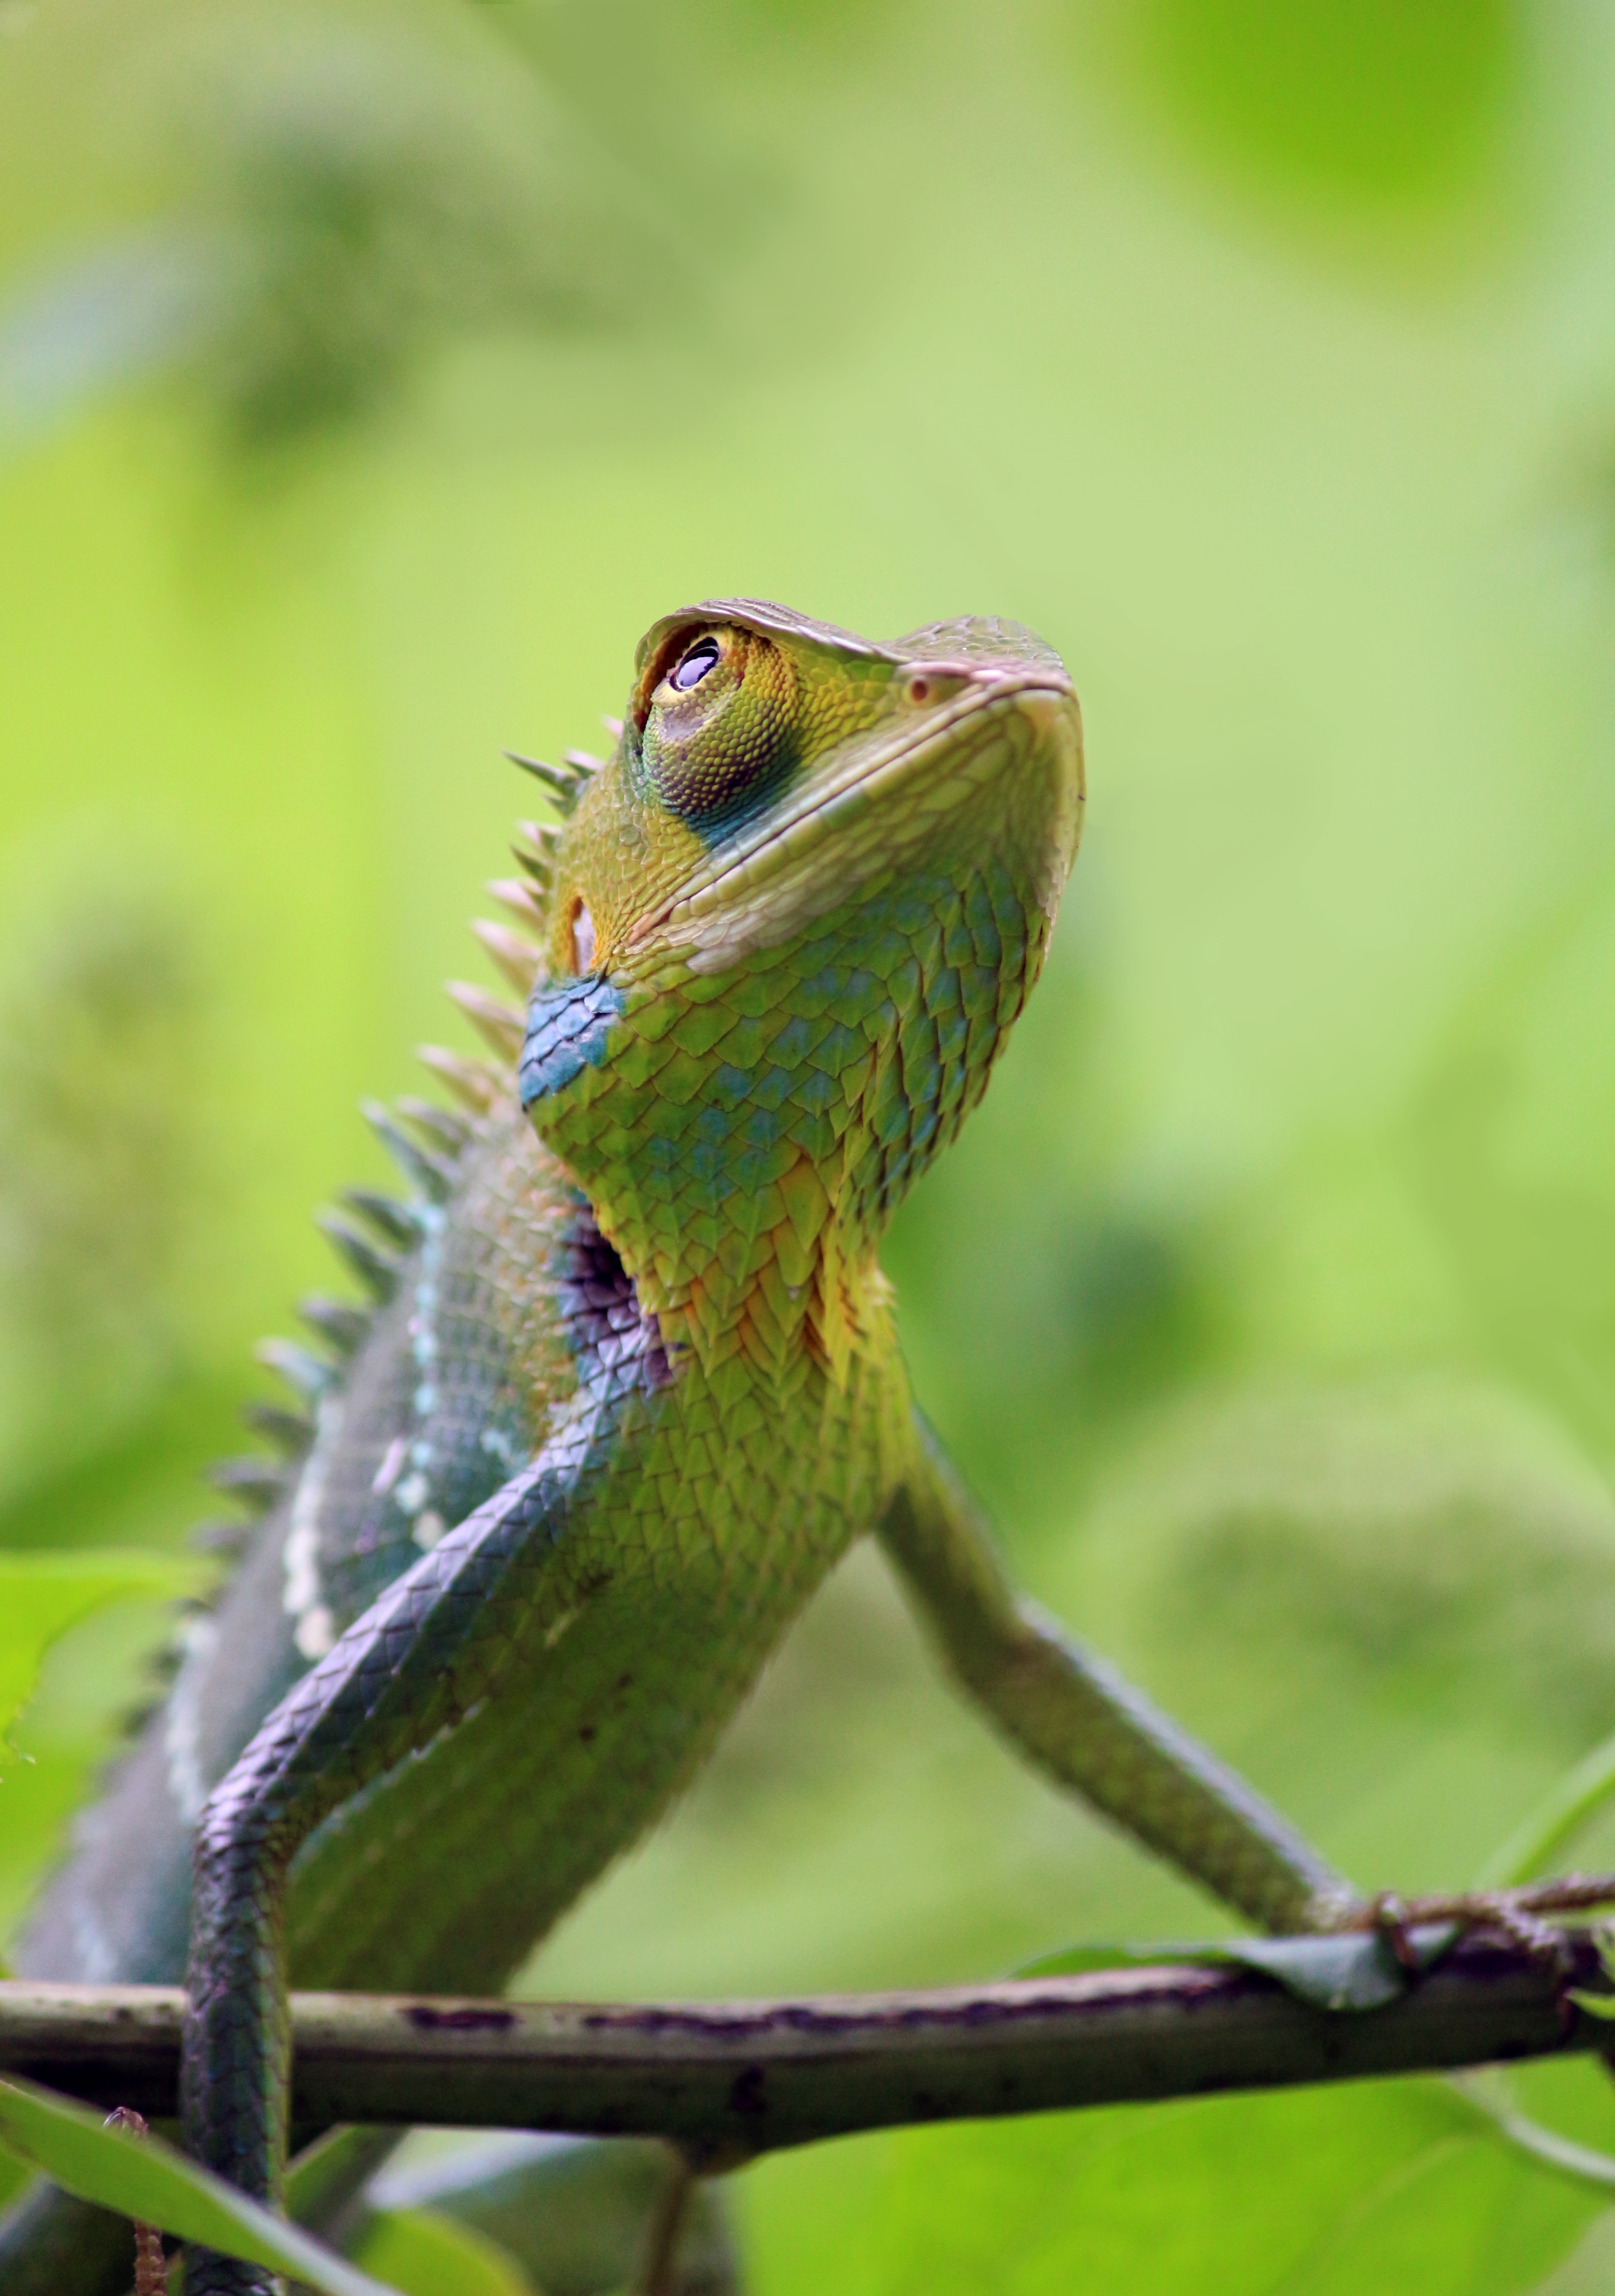
nature, animal, cute, wildlife, wild, green, reptile, colorful, iguana, fauna, lizard, green lizard, close up, chameleon, vertebrate, wallpaper, iguania, macro photography, lacerta, dactyloidae, scaled reptile, lacertidae, african chameleon, american chameleon